Helge Schneider

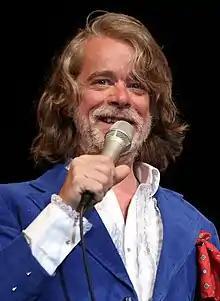

Helge Schneider (born 30 August 1955 in Mülheim an der Ruhr) is a German entertainer, comedian, musician, composer, author, film and theatre director, actor, and screenwriter. He frequently appears on German television and is probably best known for his novelty song "Katzeklo" (Kitty Litter Box): “Katzeklo, Katzeklo, ja das macht die Katze froh” (“Kitty litter tray, kitty litter tray, that’s what makes the kitty gay [happy]”), which spent 17 weeks on the German music charts in 1994, peaking at number 13.